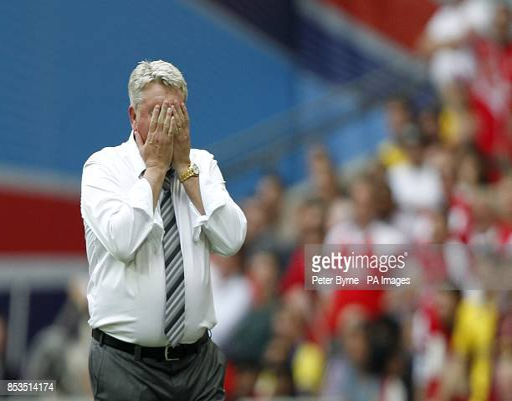
organisation founder reacts on the touchline